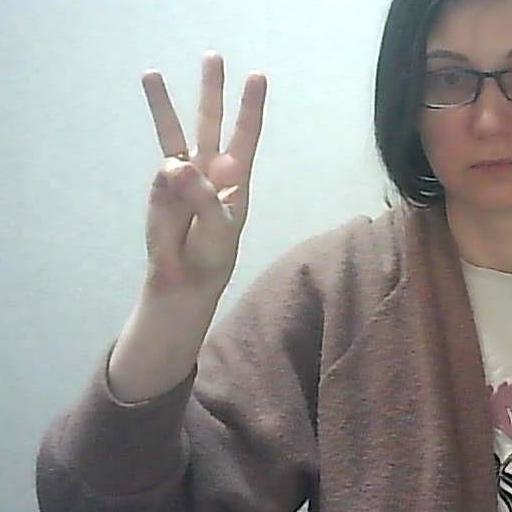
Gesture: three